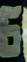
Number: 6